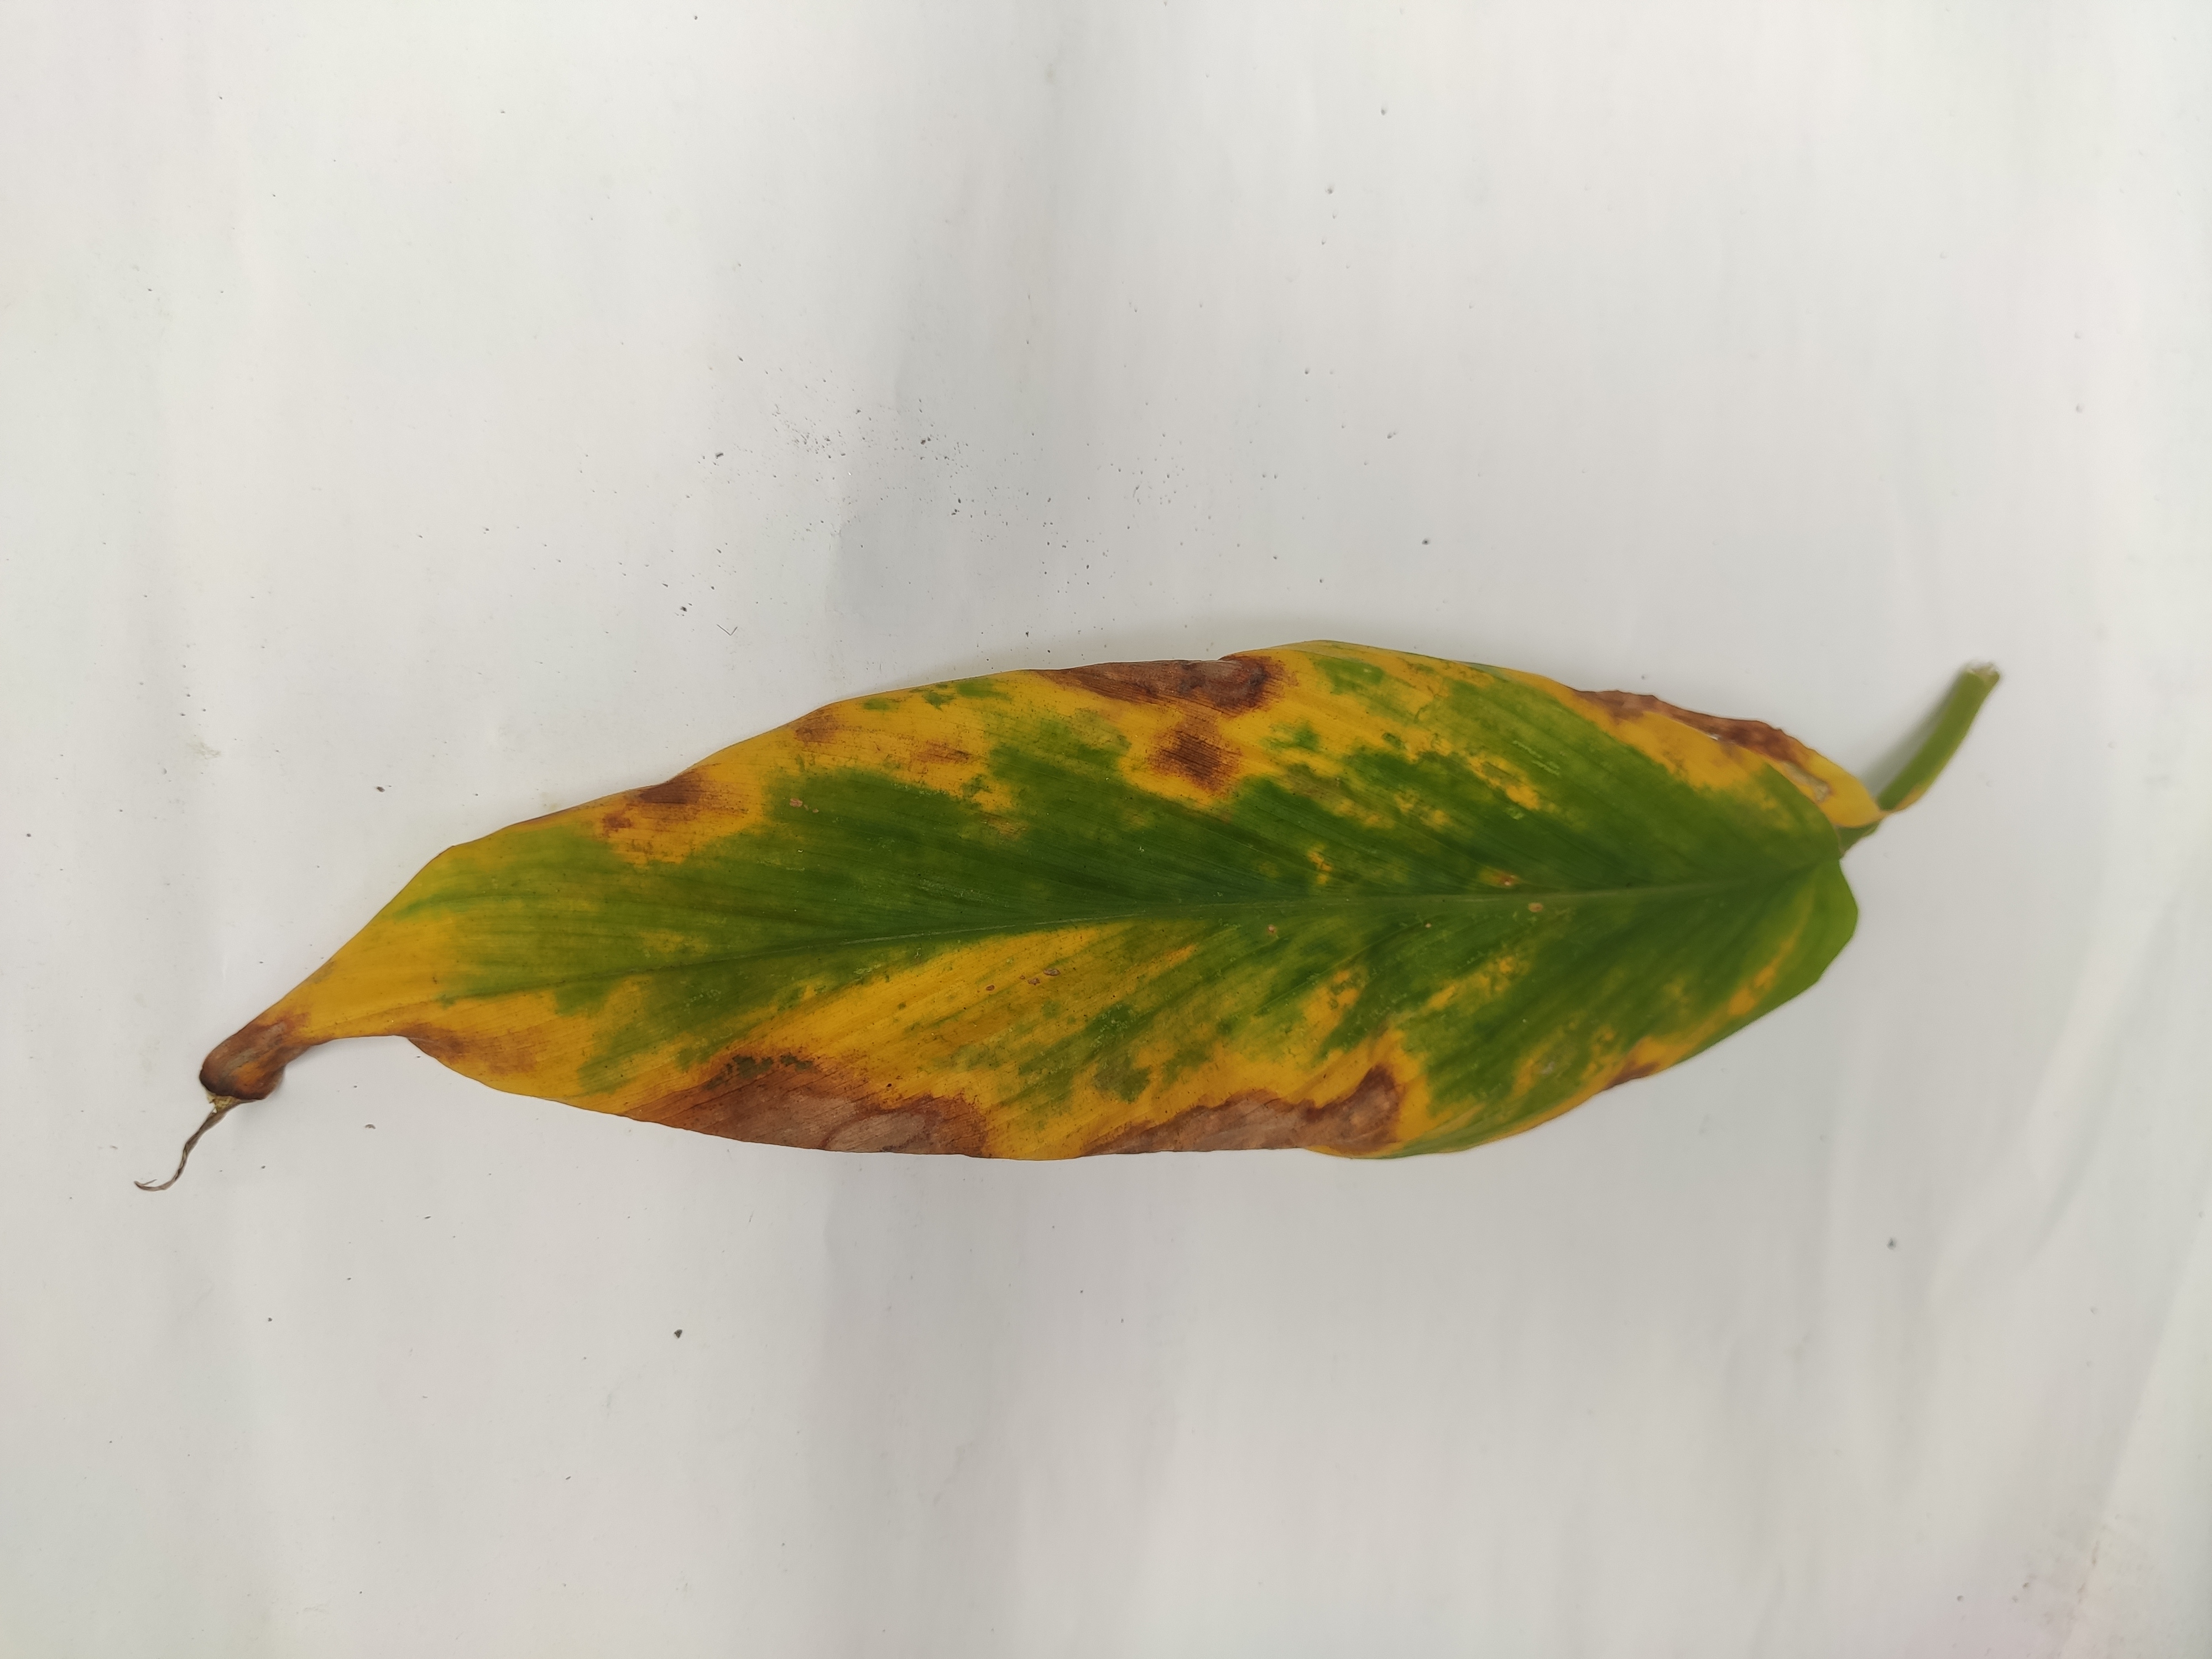
Label: Leaf_Spot